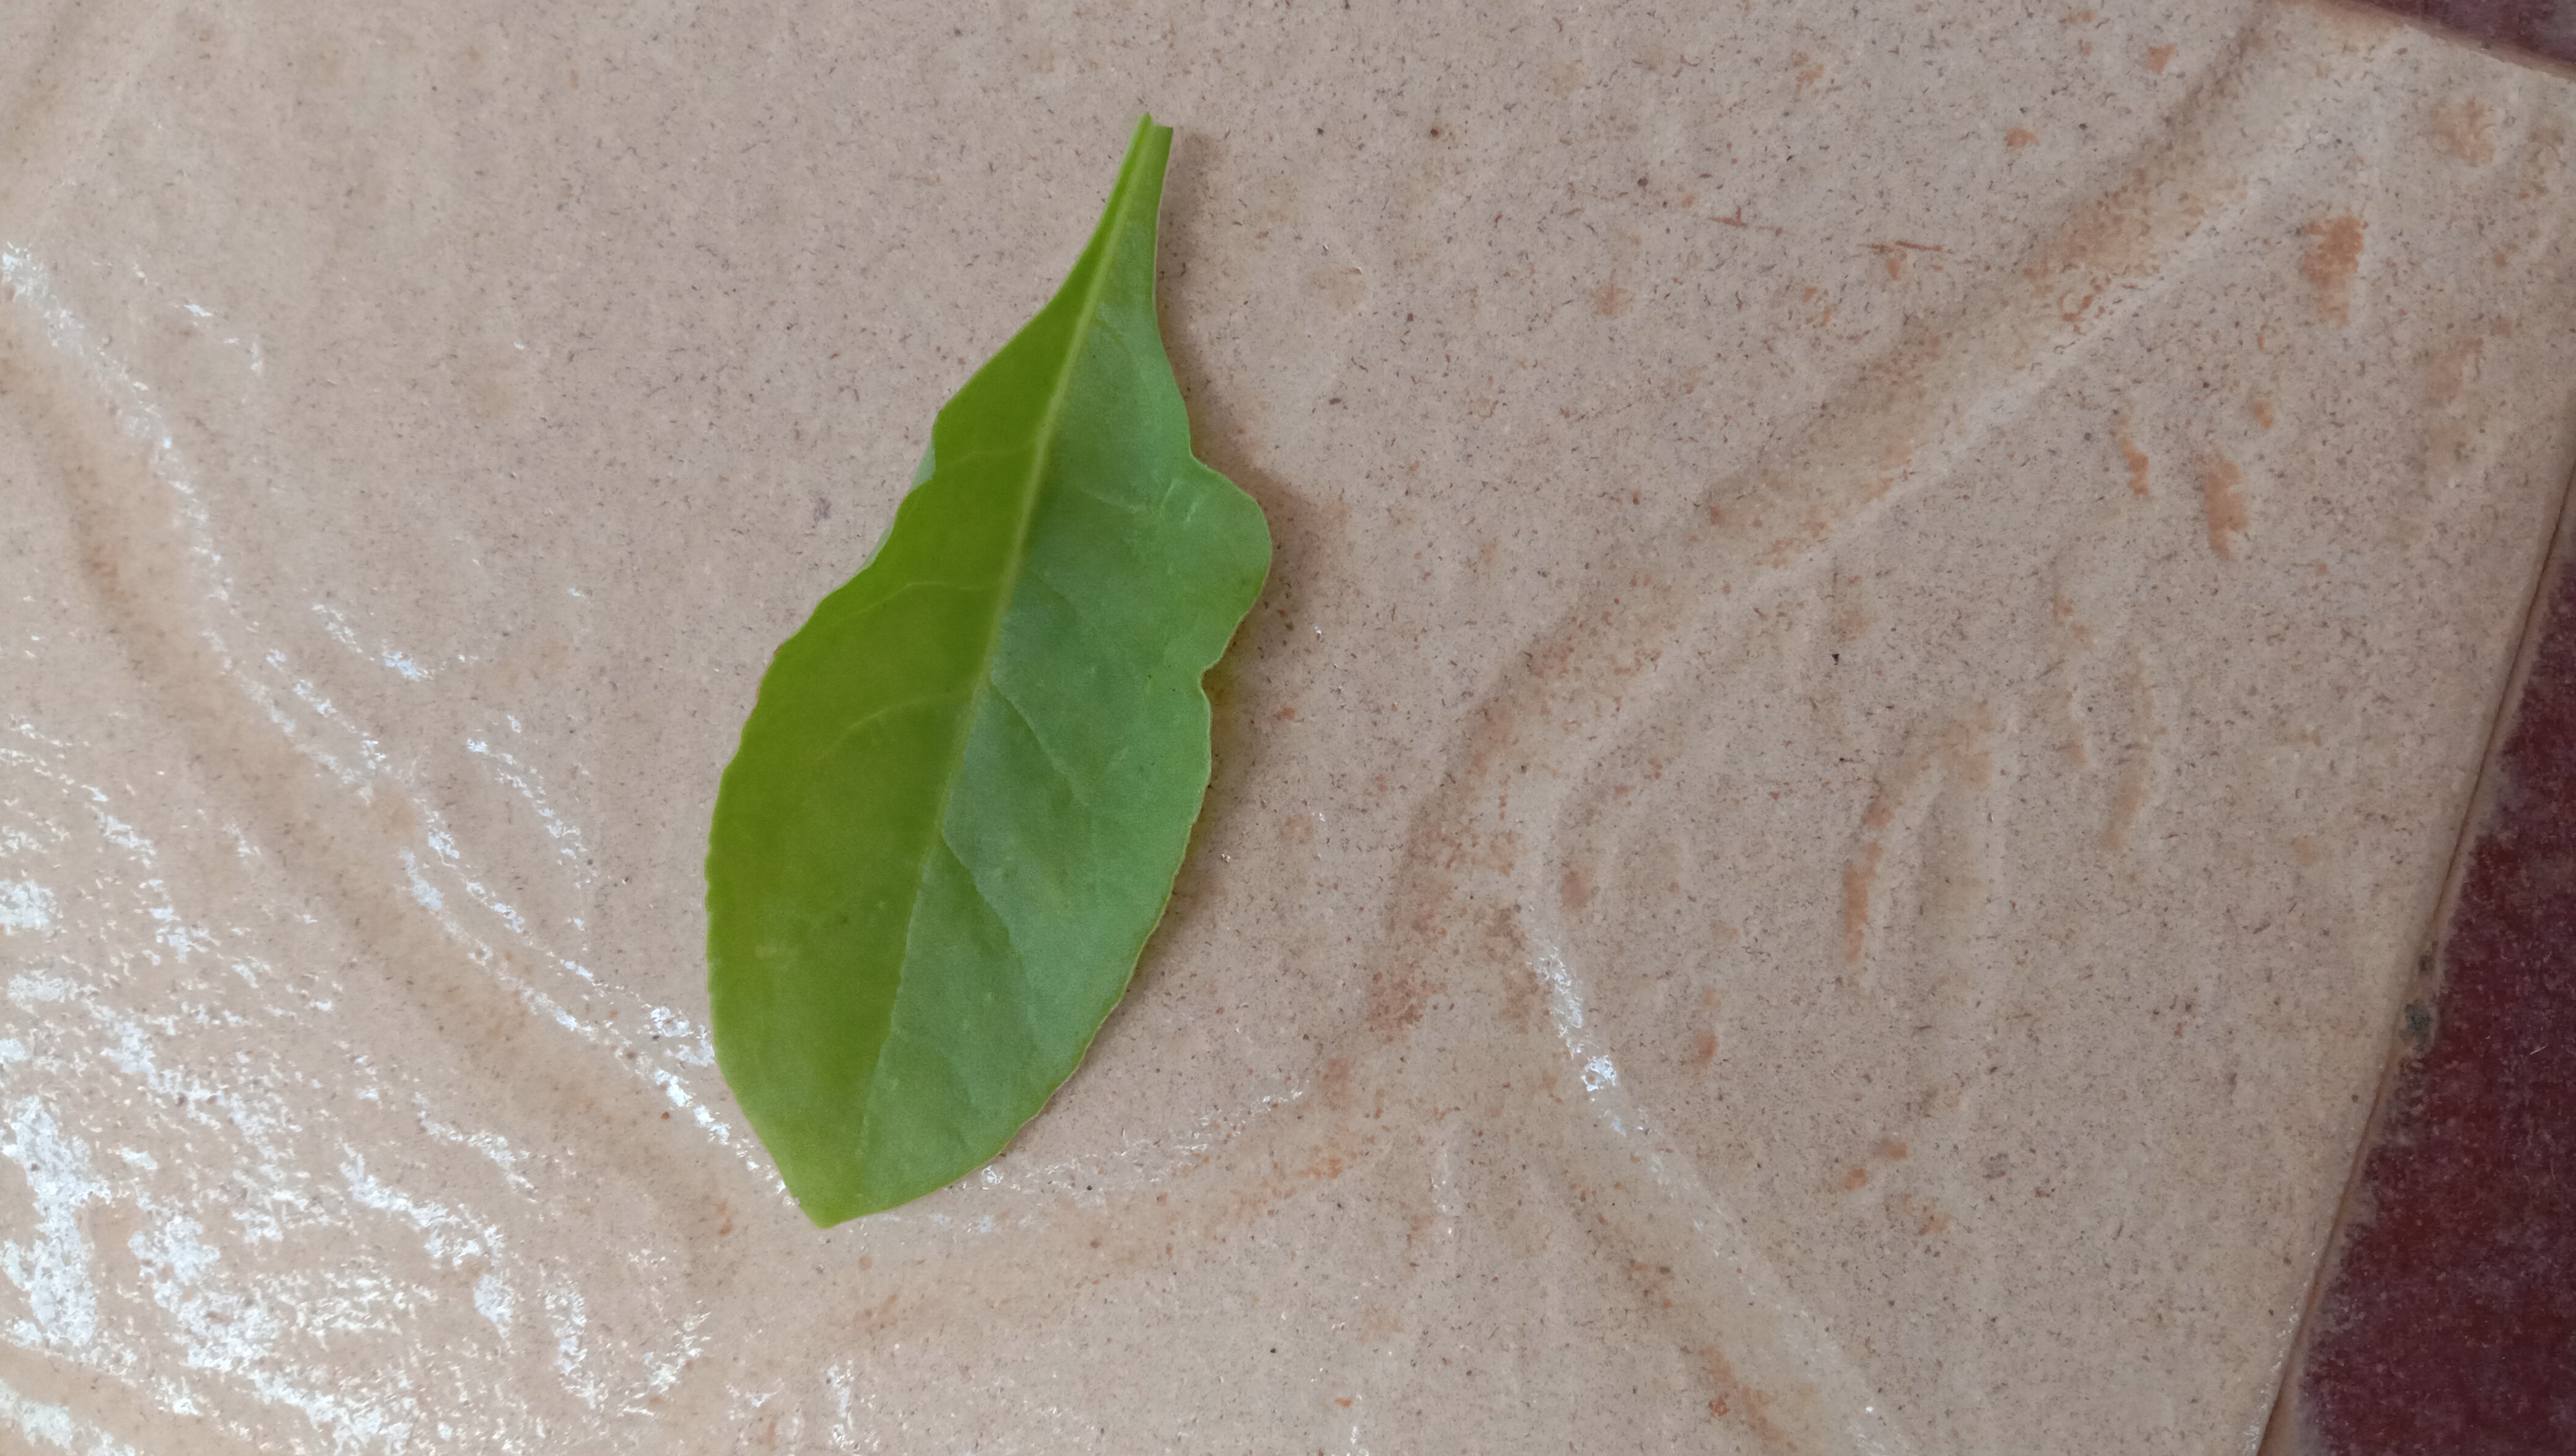
Plant: Palak(Spinach)